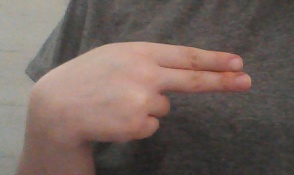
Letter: ain